Mariana Gómez del Campo

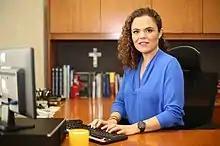
Mariana Gómez del Campo as Secretary of International Affairs of the PAN National Executive Committee

Mariana Gómez del Campo Gurza (born 7 August 1978) is a Mexican politician affiliated with the PAN. She served as Senator of the LXII Legislature of the Mexican Congress.